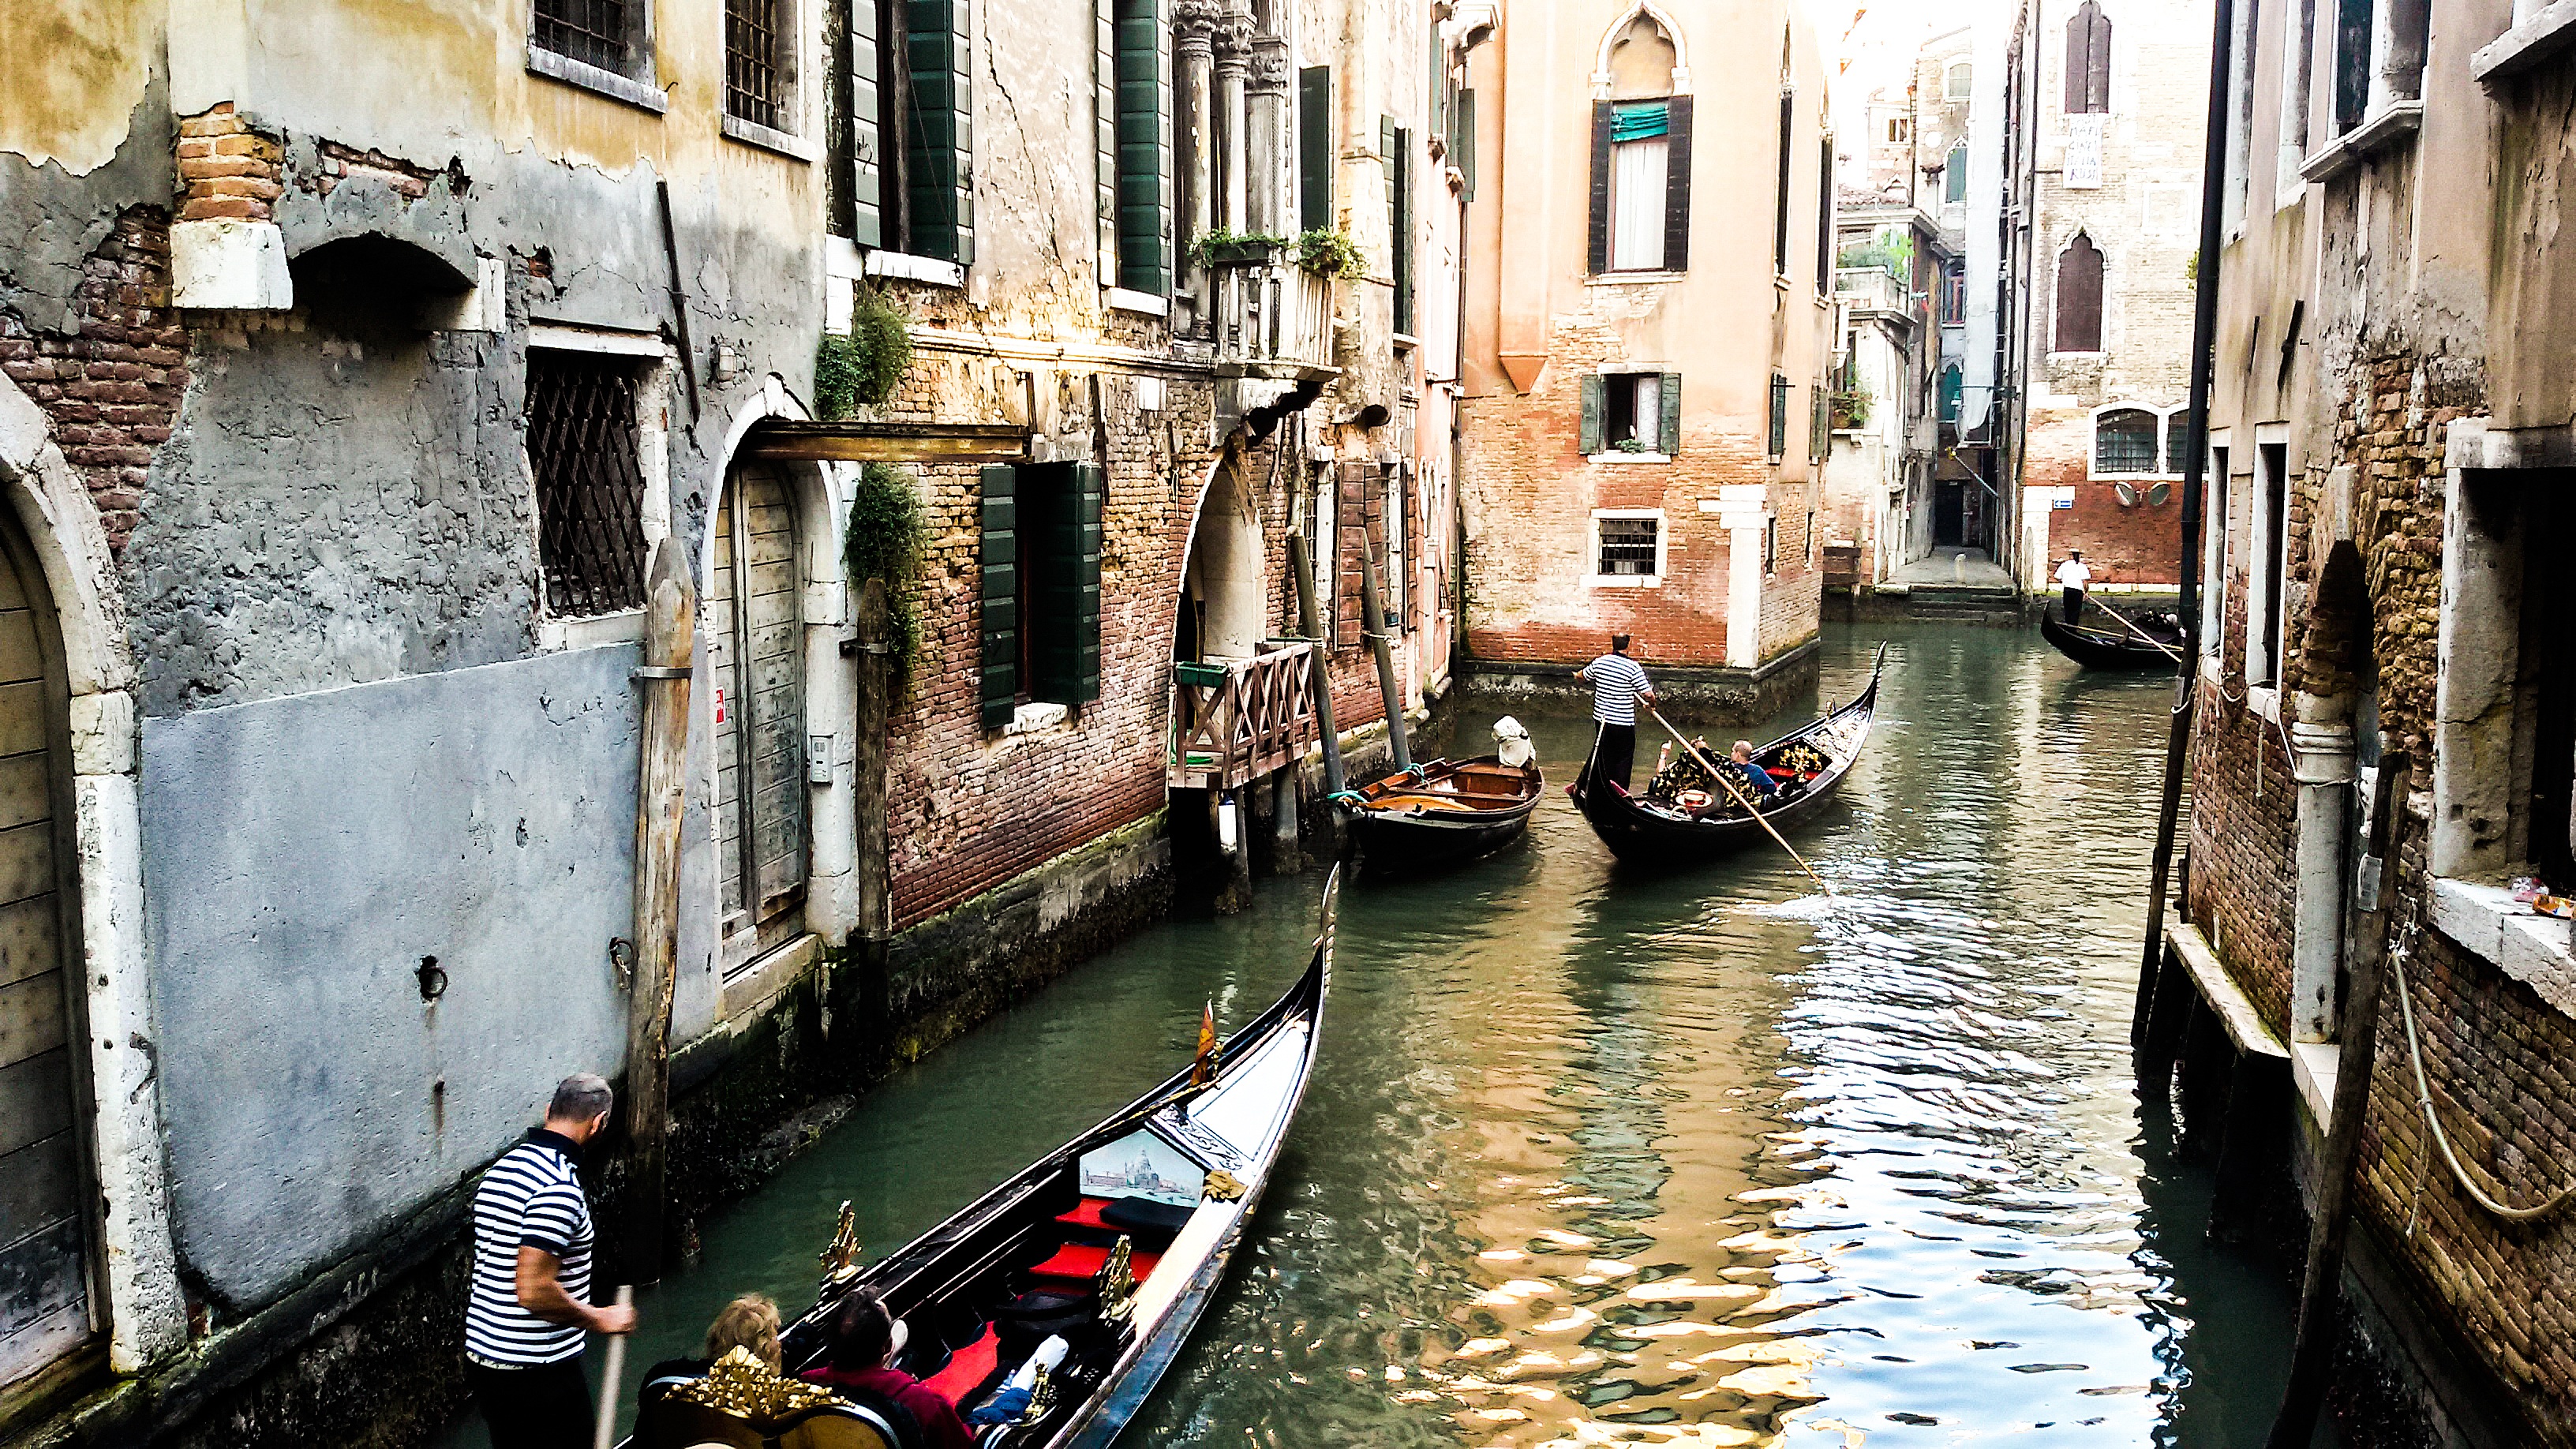
landscape, architecture, boat, town, old, city, canal, monument, cityscape, travel, vehicle, square, human, italy, blue, tourism, waterway, vatican, on, ruins, boats, marine, gondola, watercraft, landform, venetian, vittorio emanuele monument, venetian square, geographical feature